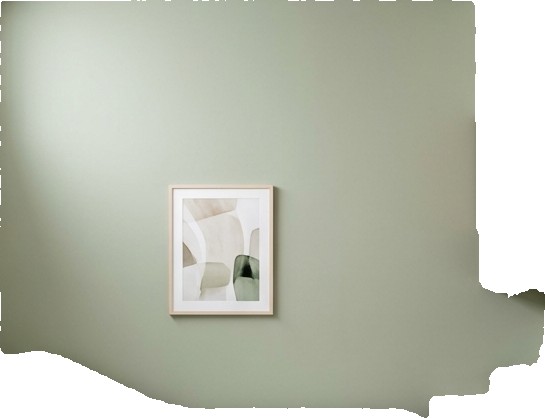
Surface category: wall